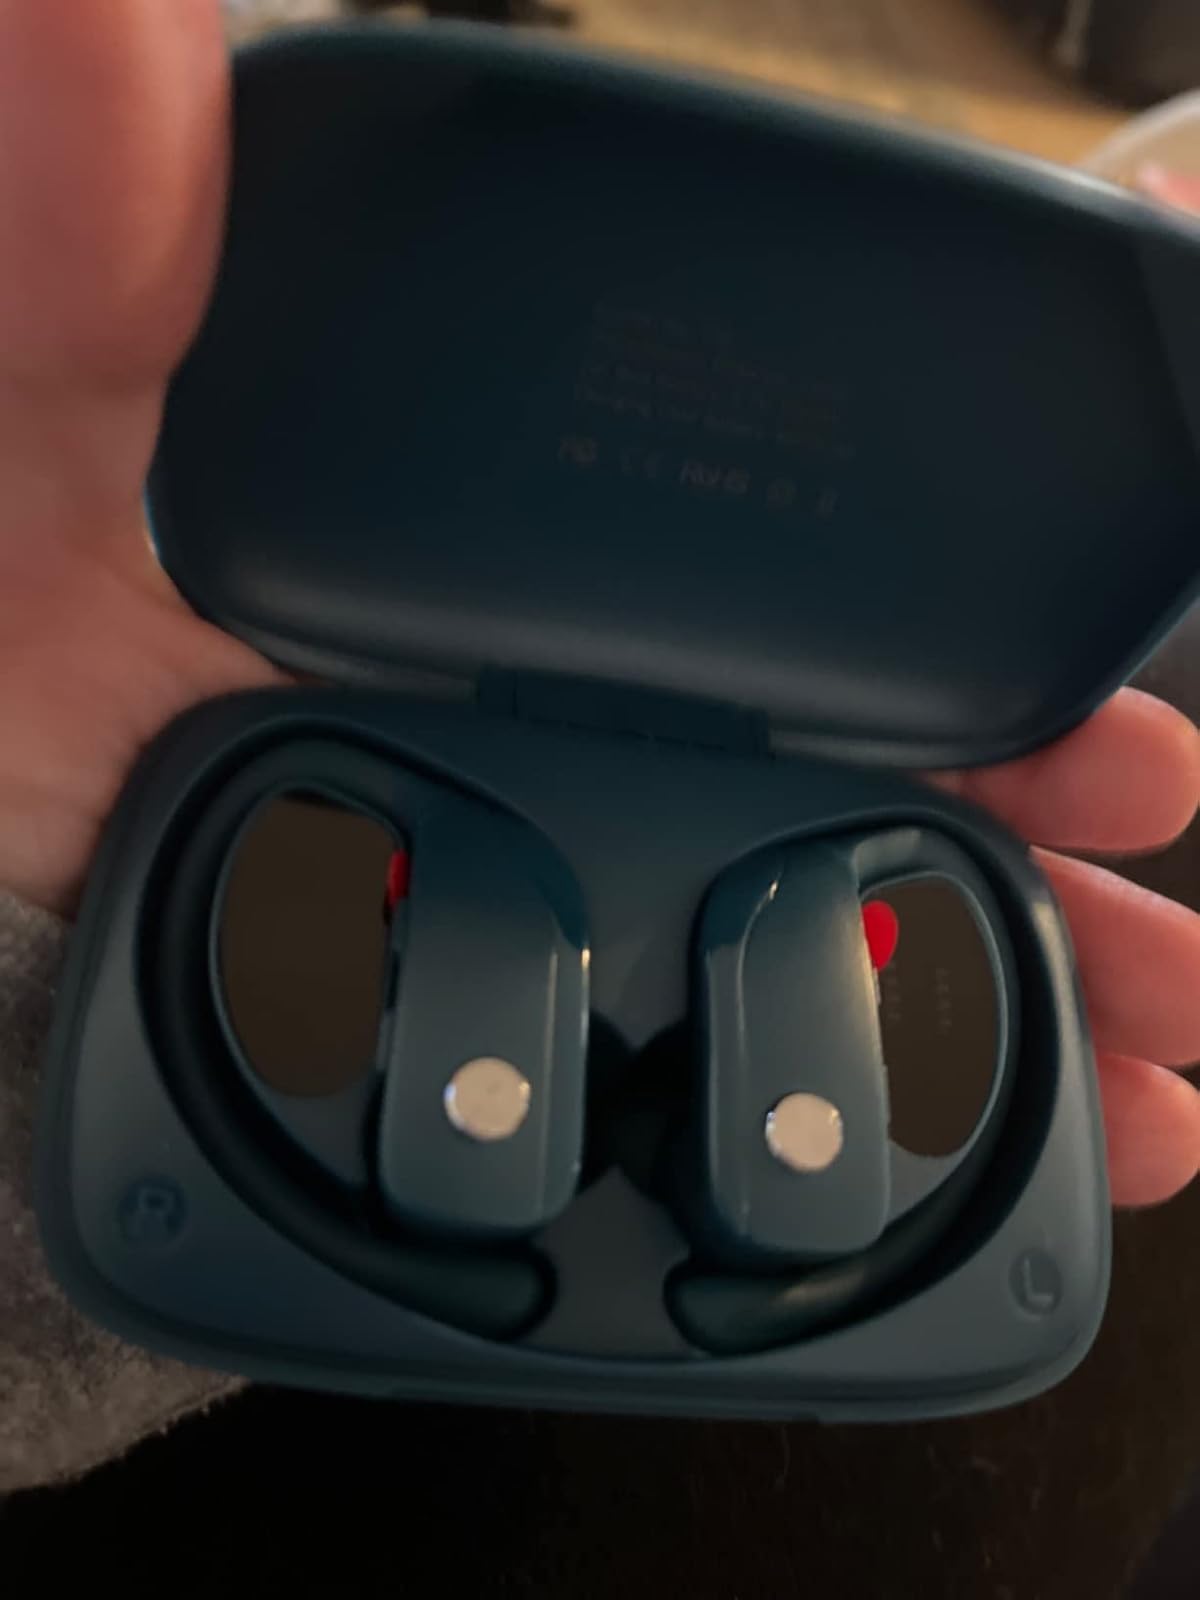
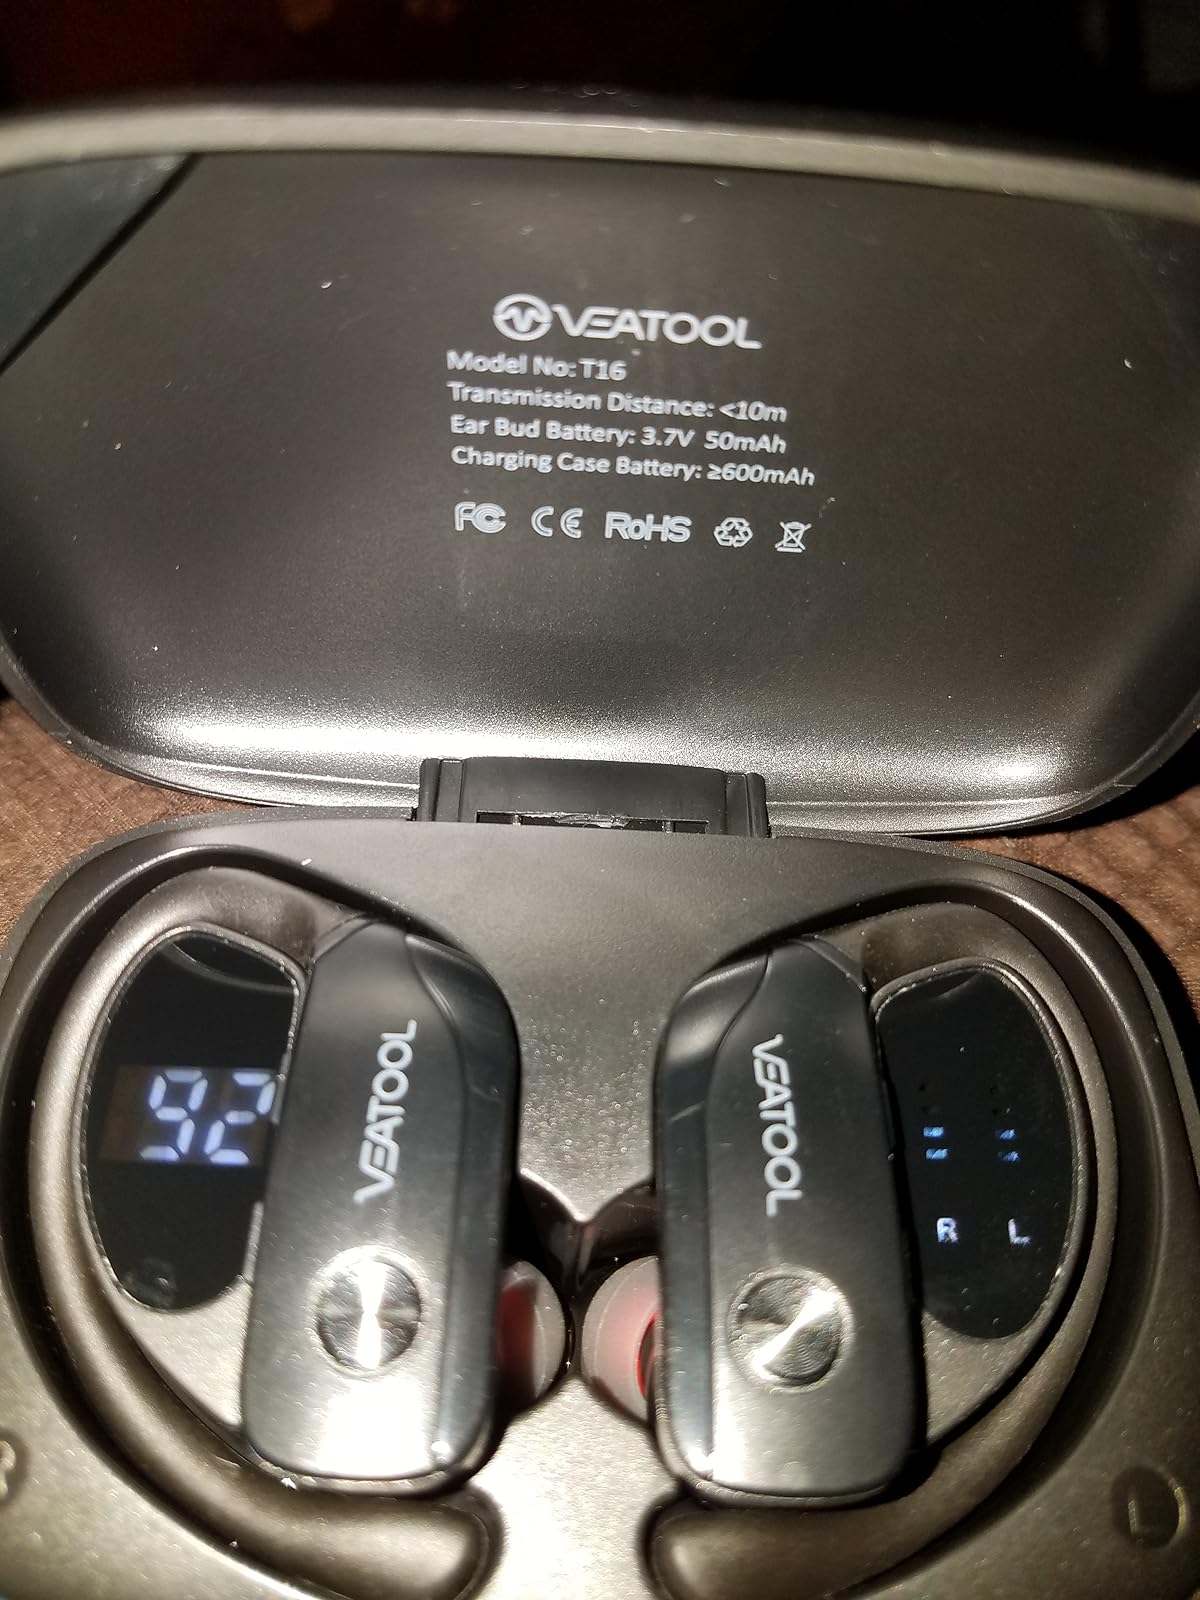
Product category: earbuds
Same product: no